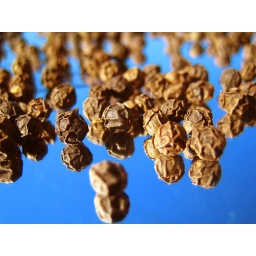
pepper corns on a mirror with the blue sky in the background